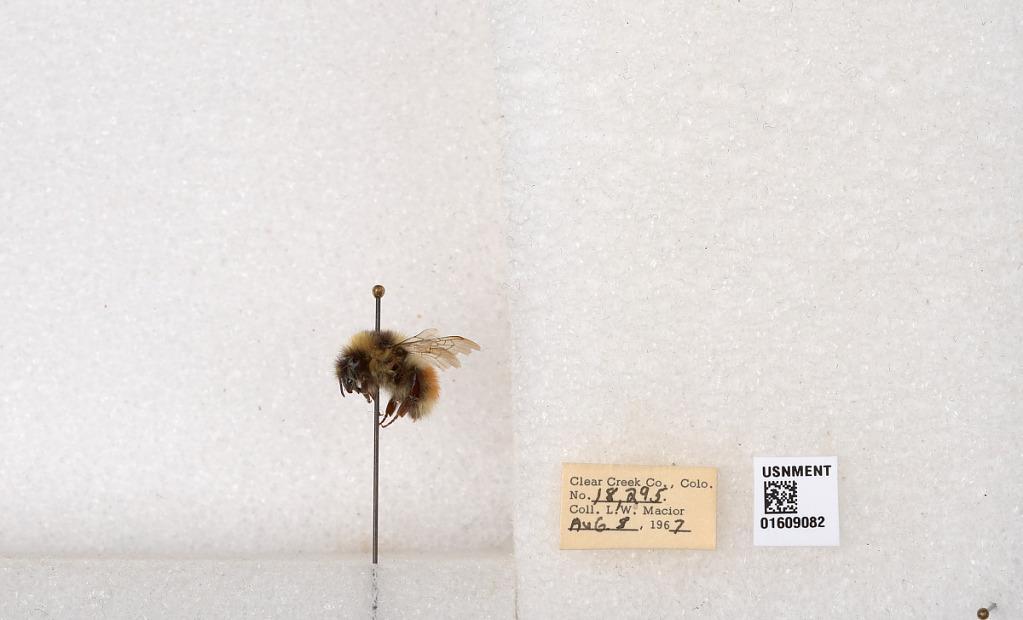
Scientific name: Bombus (Pyrobombus) sylvicola Kirby
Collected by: L. Macior
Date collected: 1967-8-8
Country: United States
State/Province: Colorado
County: Clear Creek
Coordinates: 39.6856, -105.645